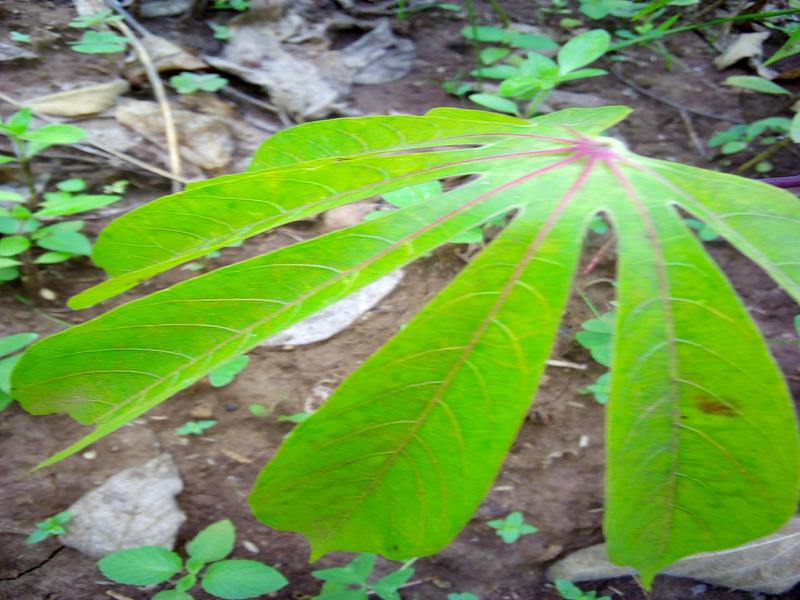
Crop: cassava
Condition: brown_streak_disease